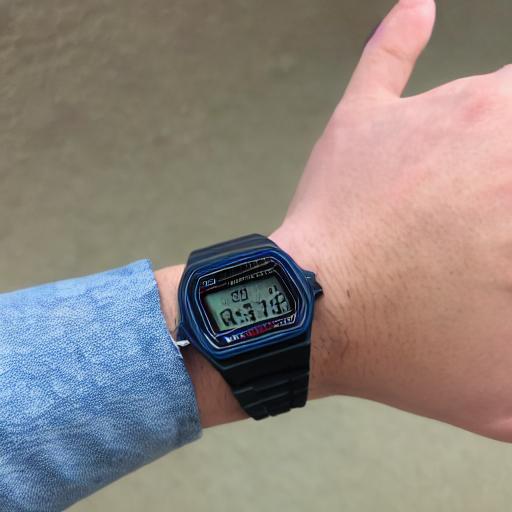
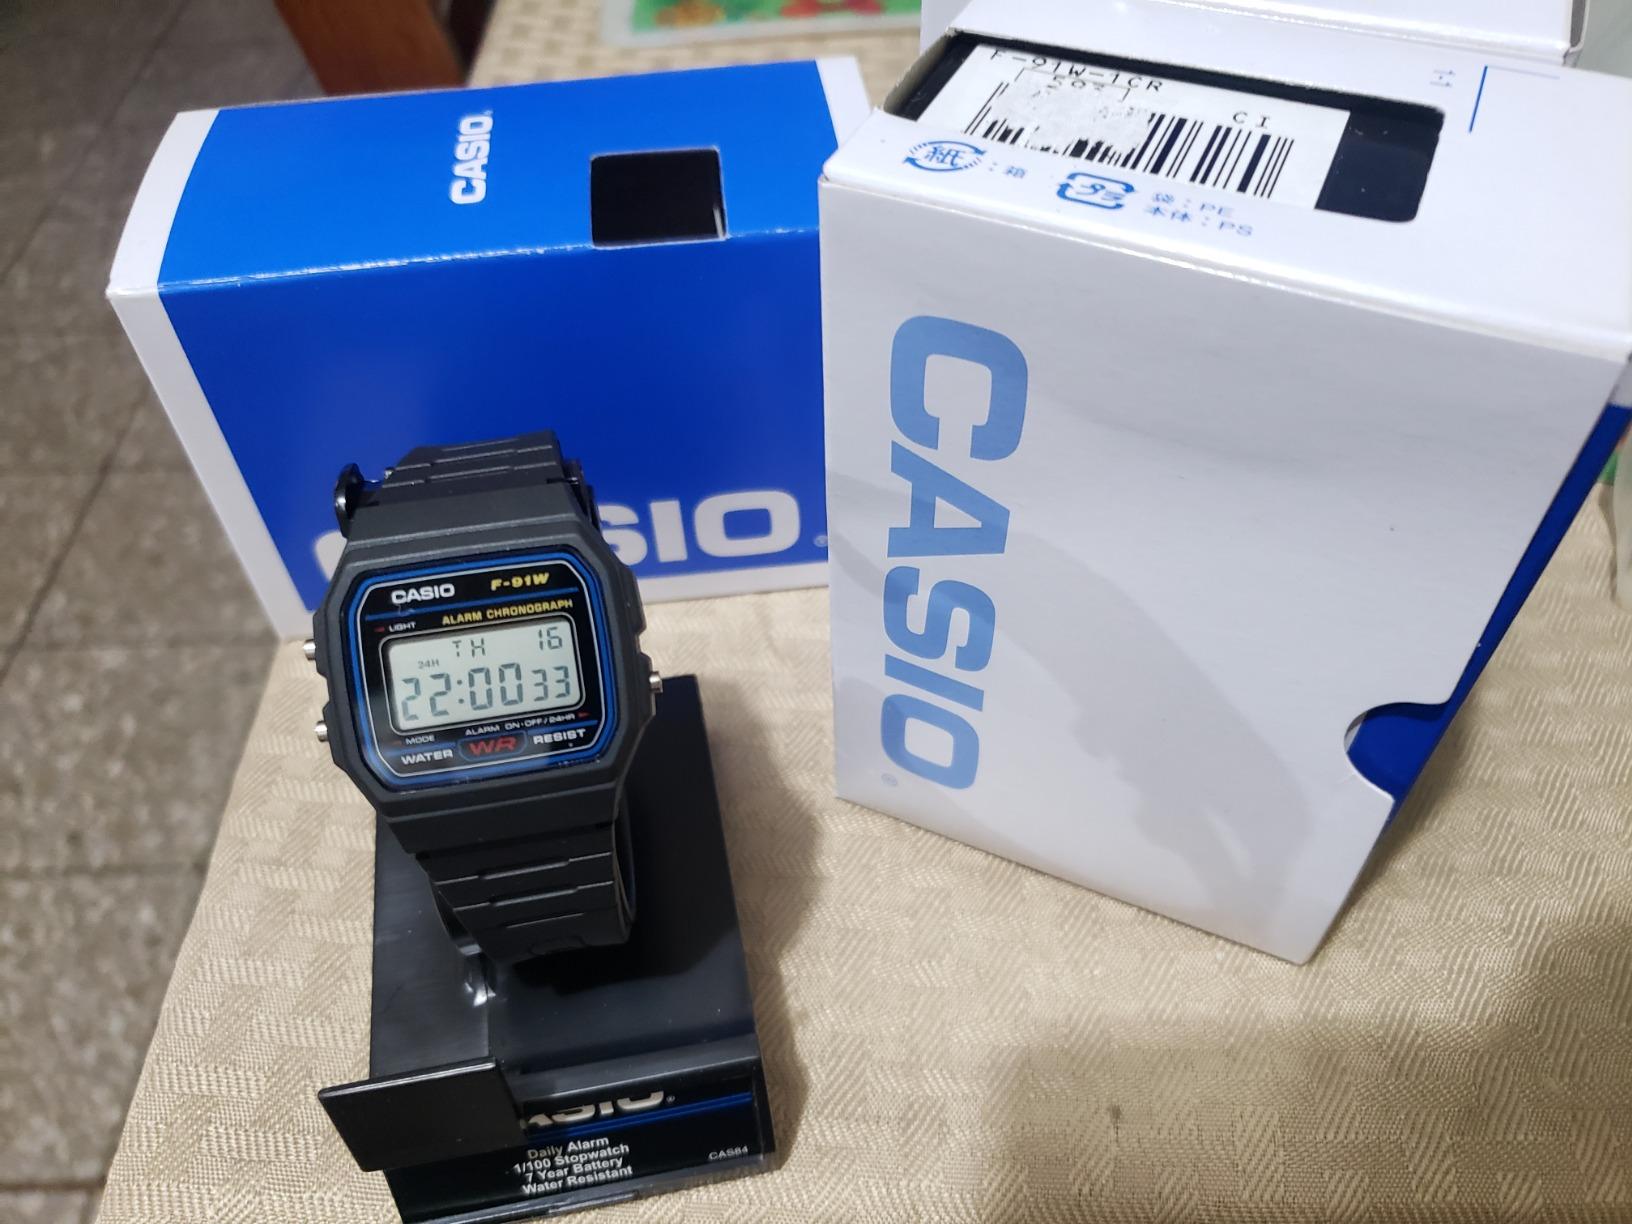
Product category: accessories_watch
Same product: no